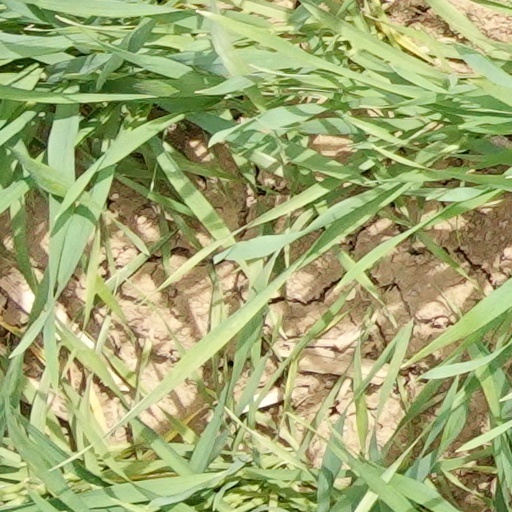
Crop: wheat